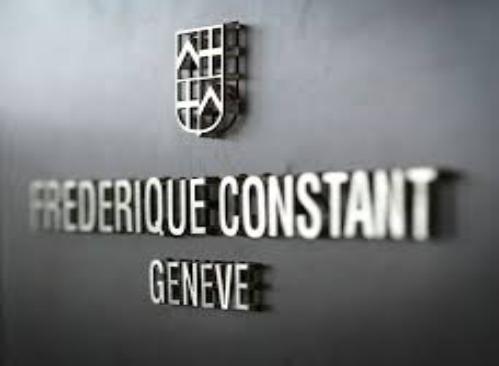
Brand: frederique constant
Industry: Electronic